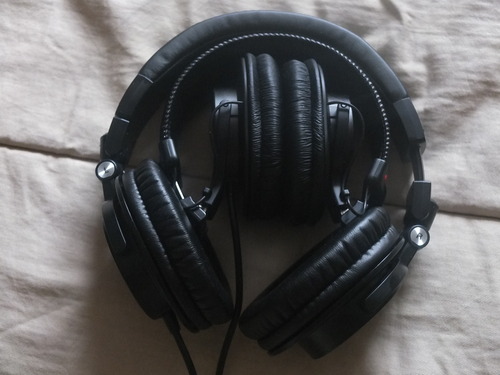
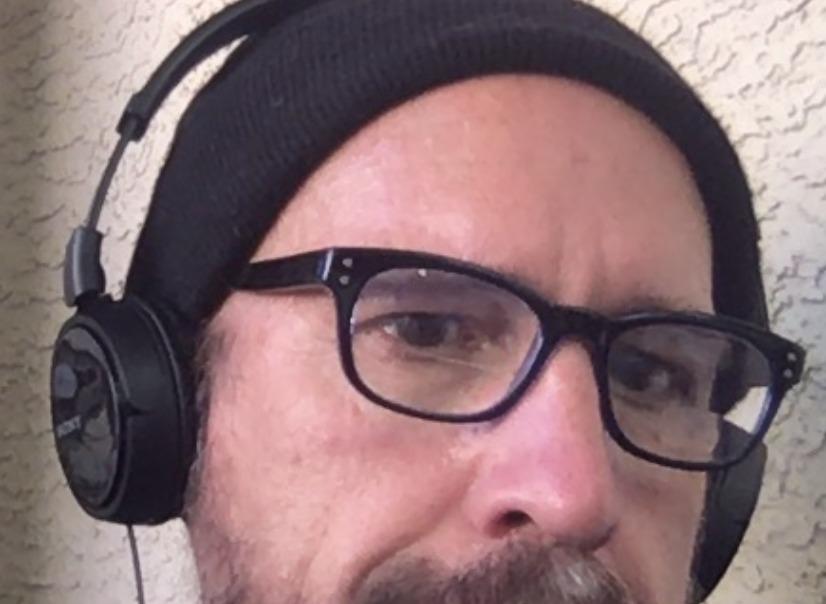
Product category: headphones
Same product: no